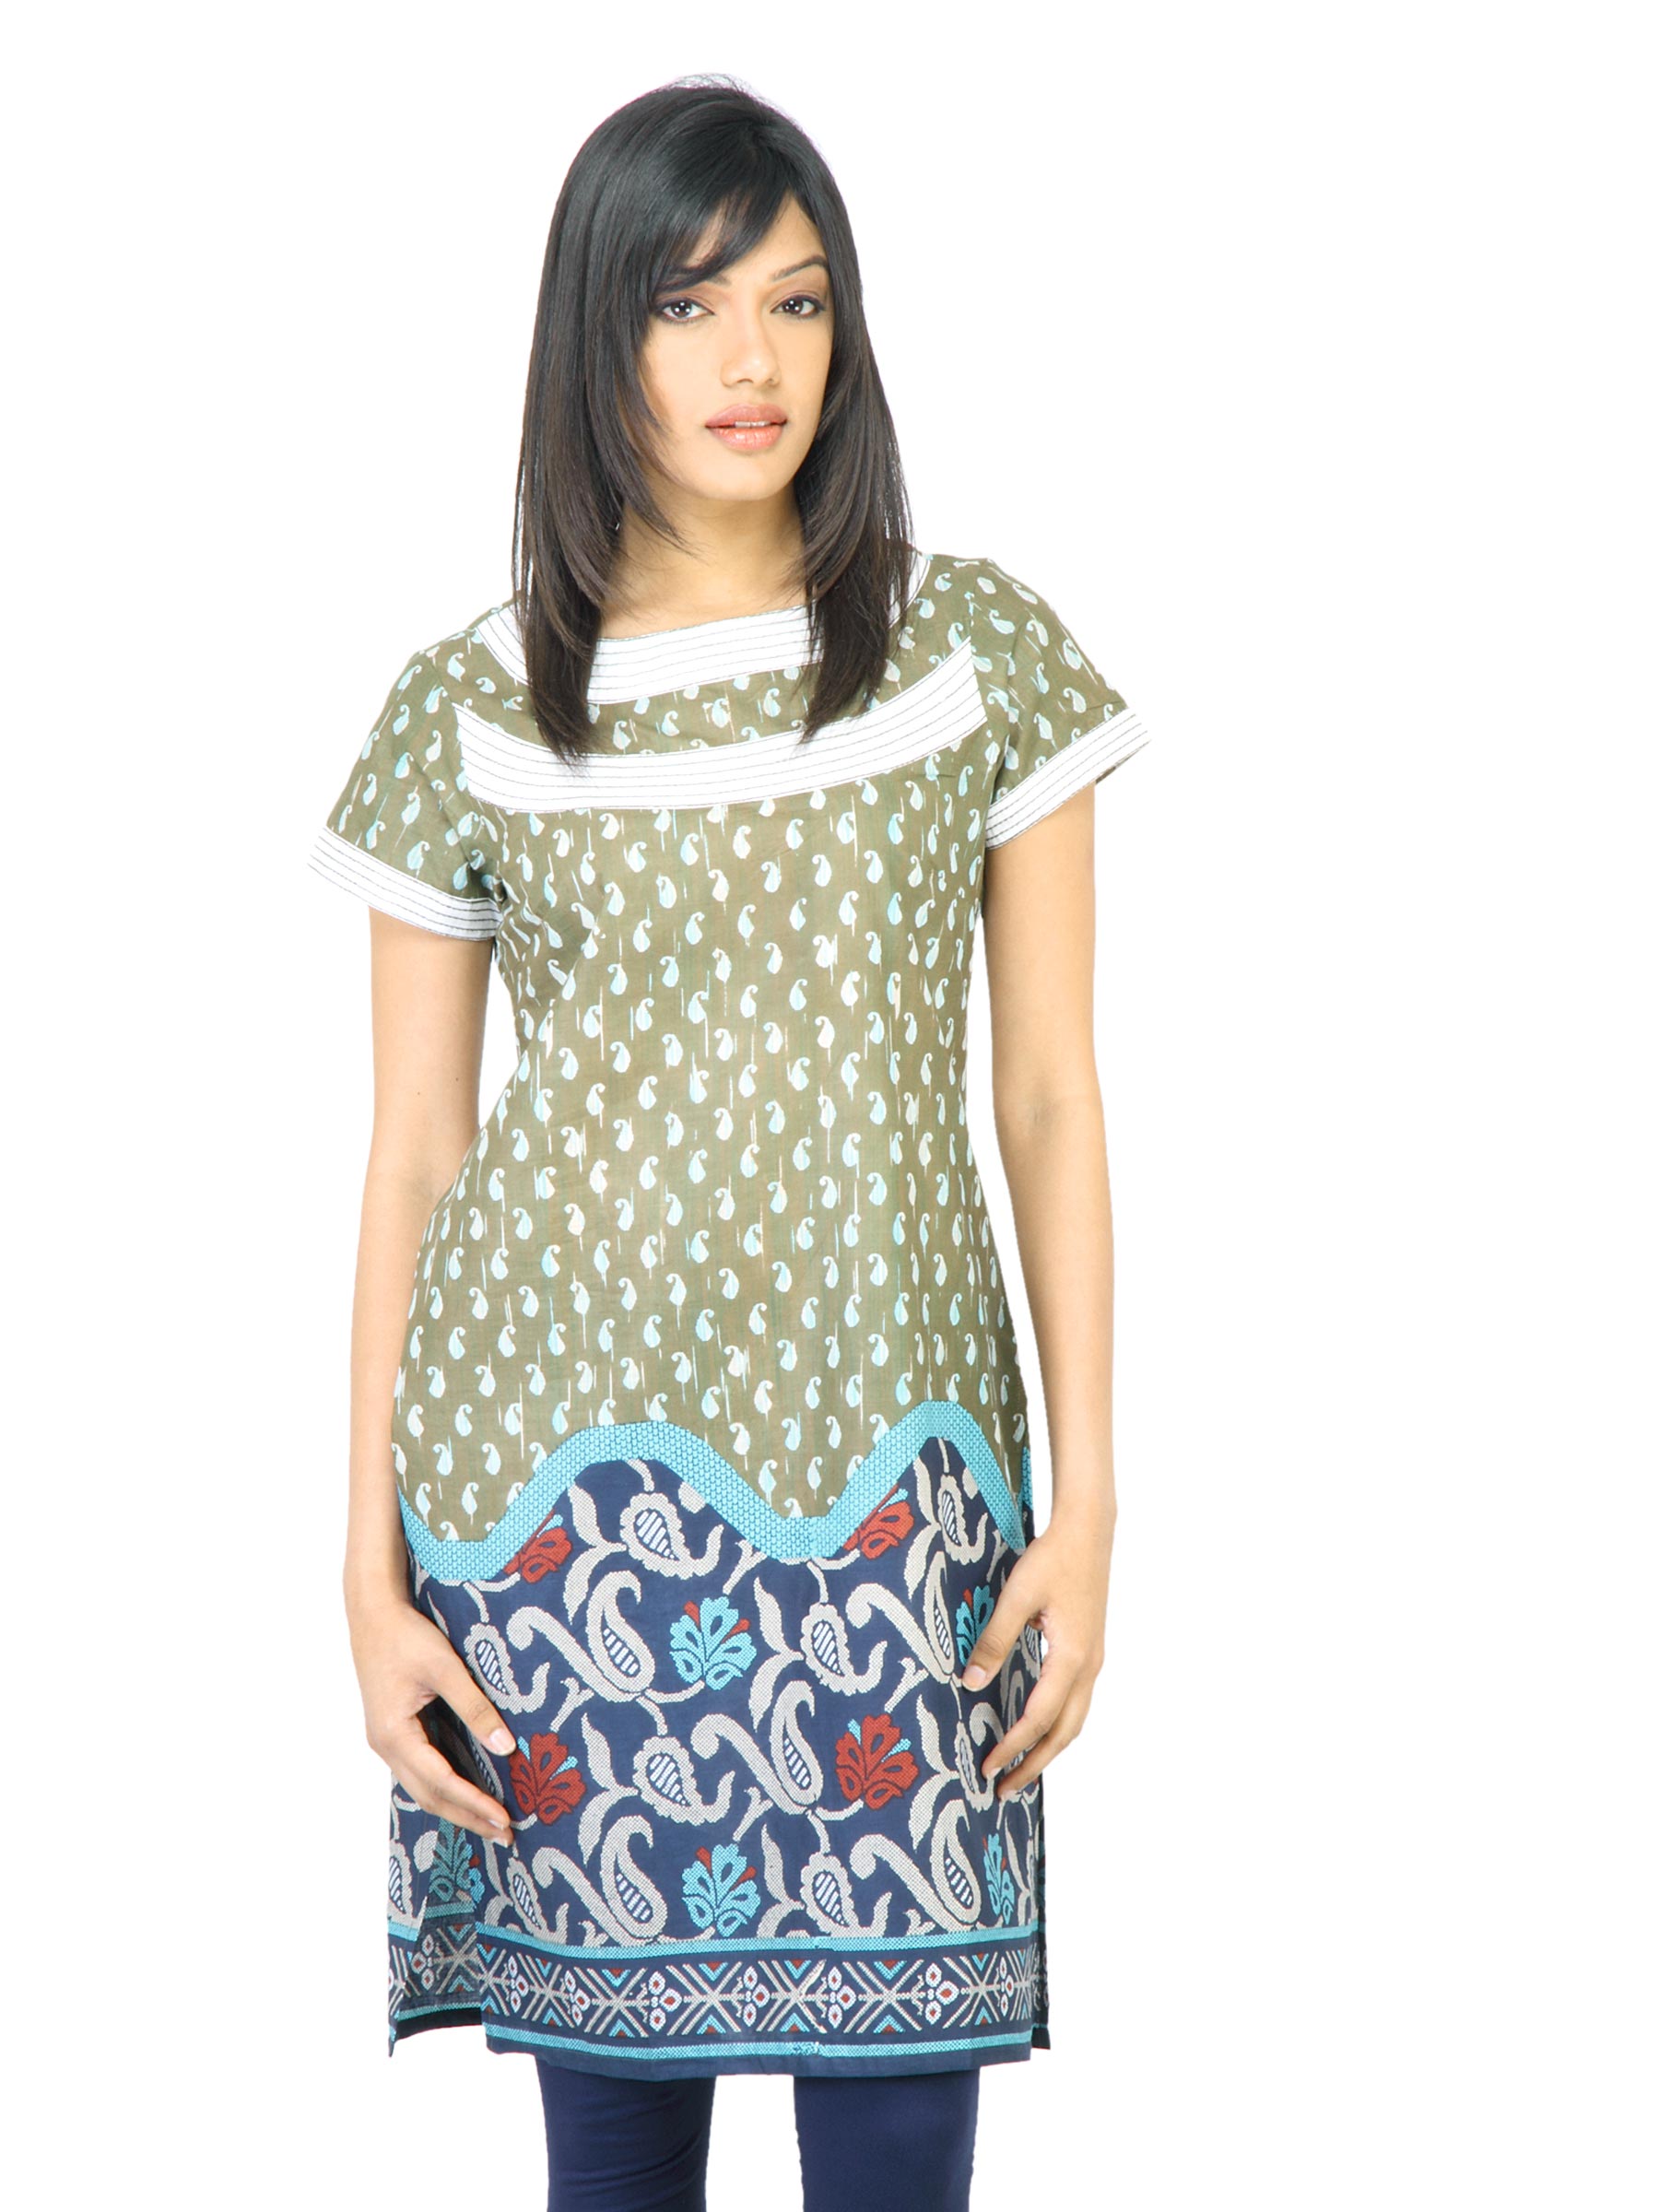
Vishudh Women Printed Olive Green Kurta
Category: Apparel / Topwear / Kurtas
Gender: Women
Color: Olive
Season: Fall 2011
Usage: Ethnic